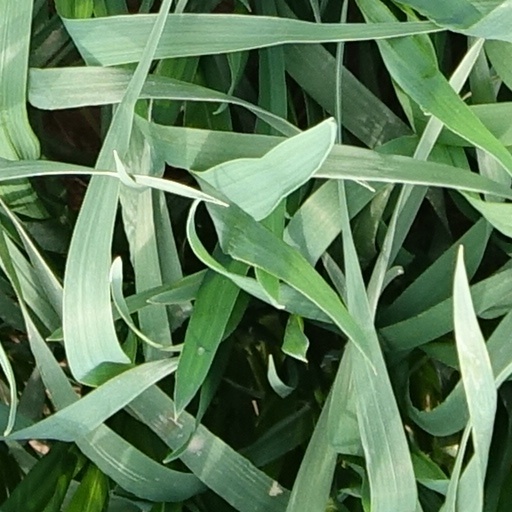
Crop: wheat